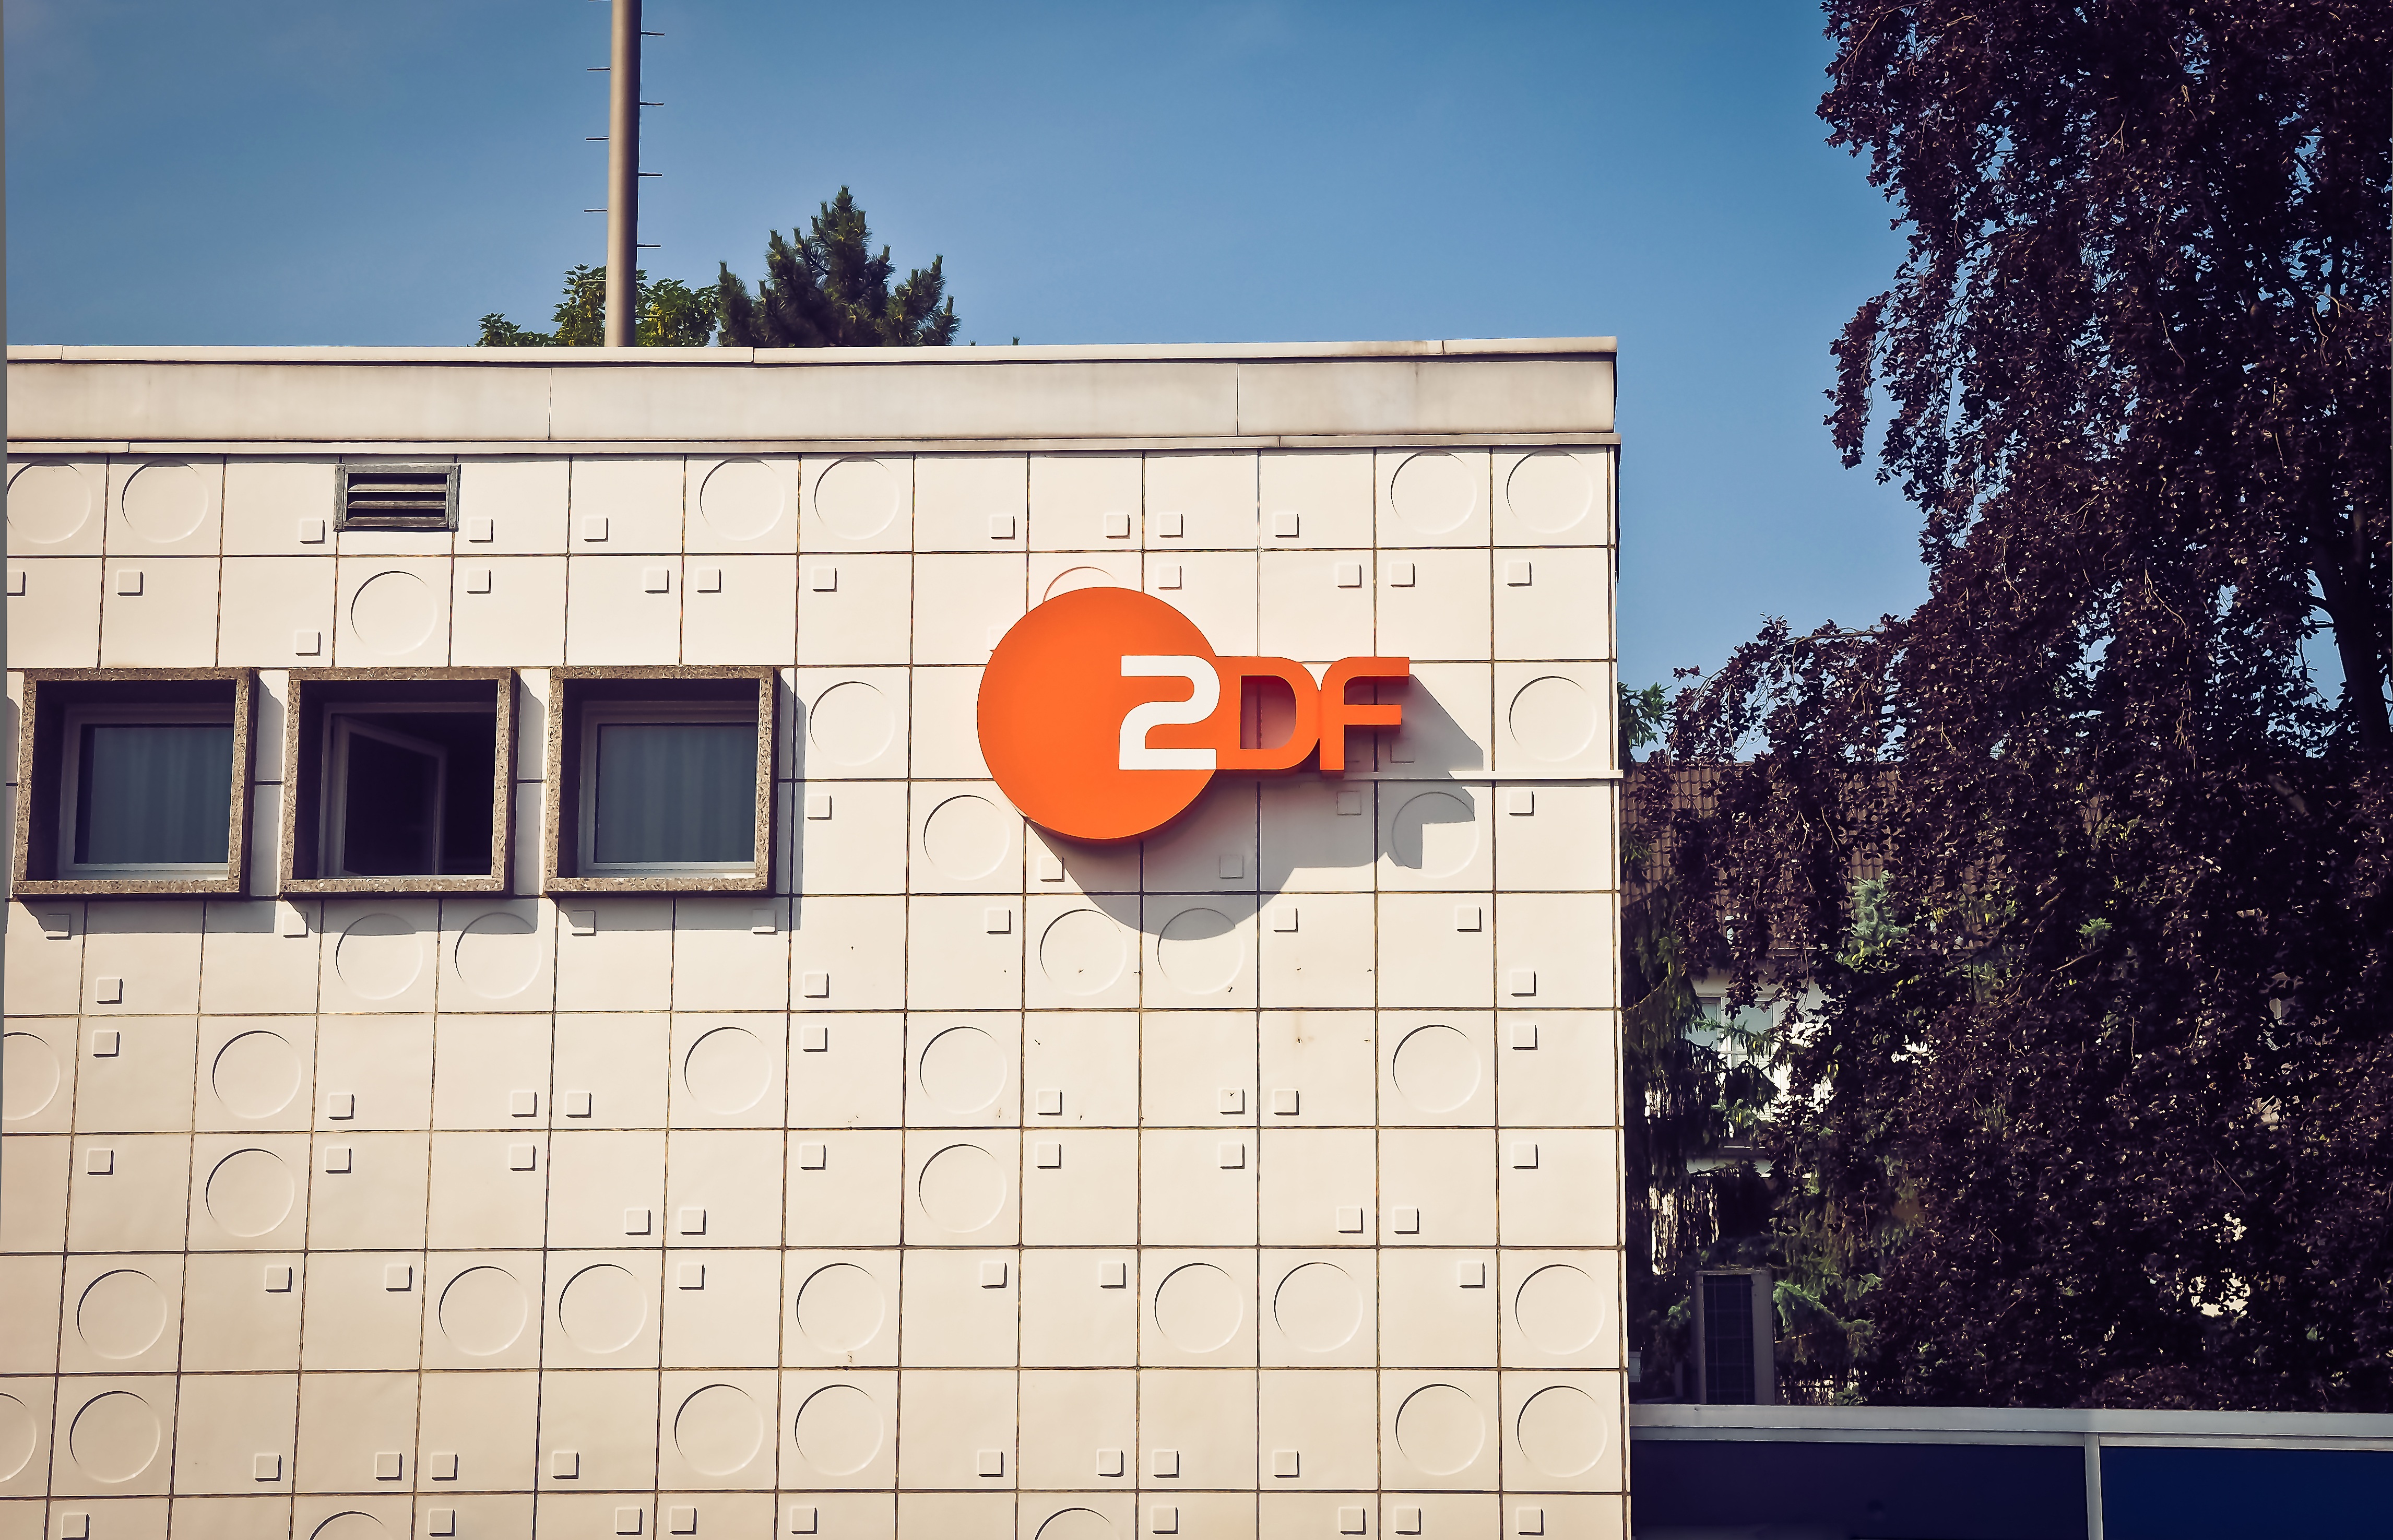
architecture, building, home, wall, studio, facade, tv, signage, modern, office building, broadcast, art, watch tv, dusseldorf, transmitter, zdf, tv station